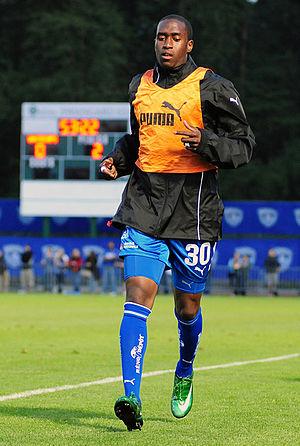
Pierre-Rudolph Mayard est un joueur de football canadien d'origine haïtienne né le 21 février 1988 à Laval au Québec. Il évolue au poste de milieu de terrain avec l'AS Blainville.